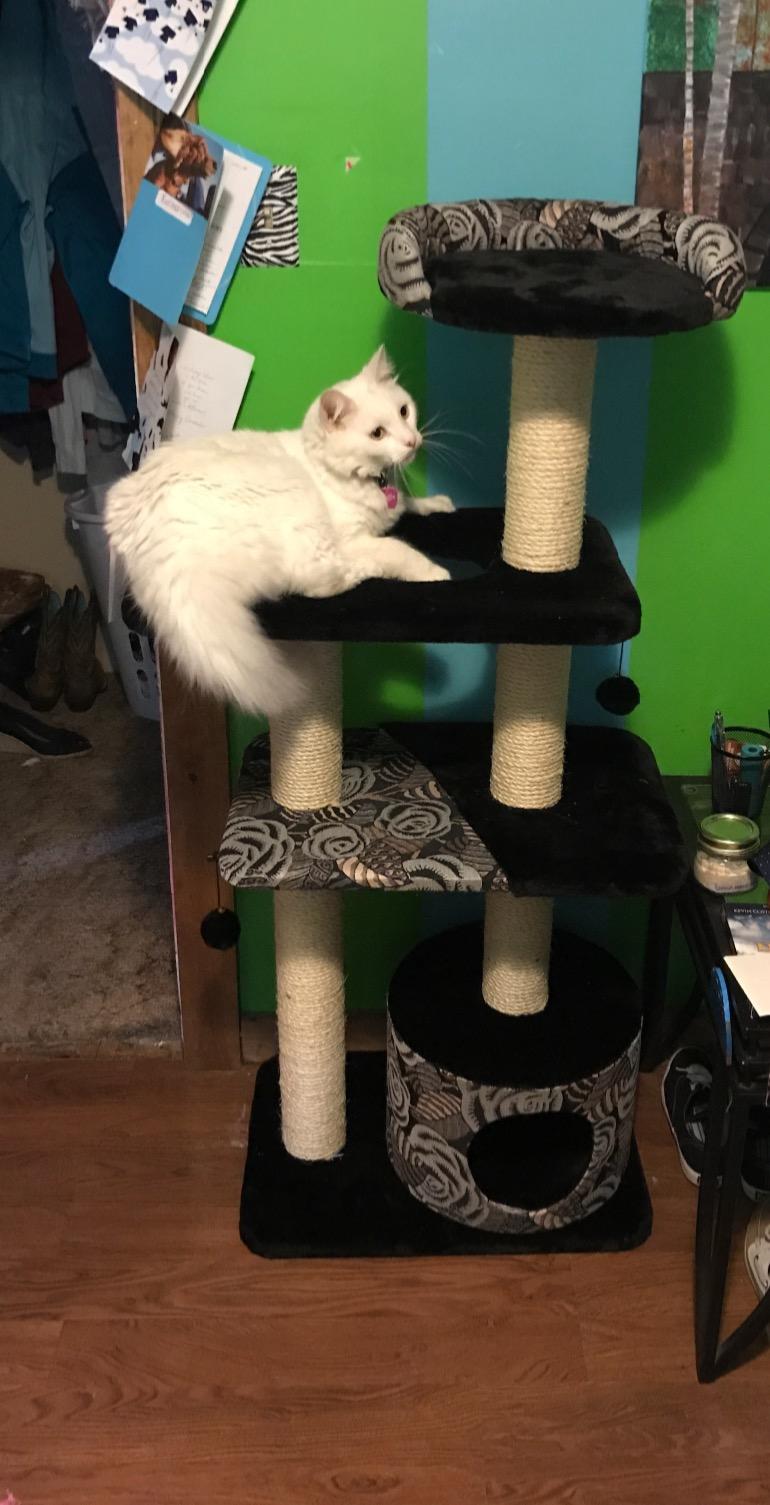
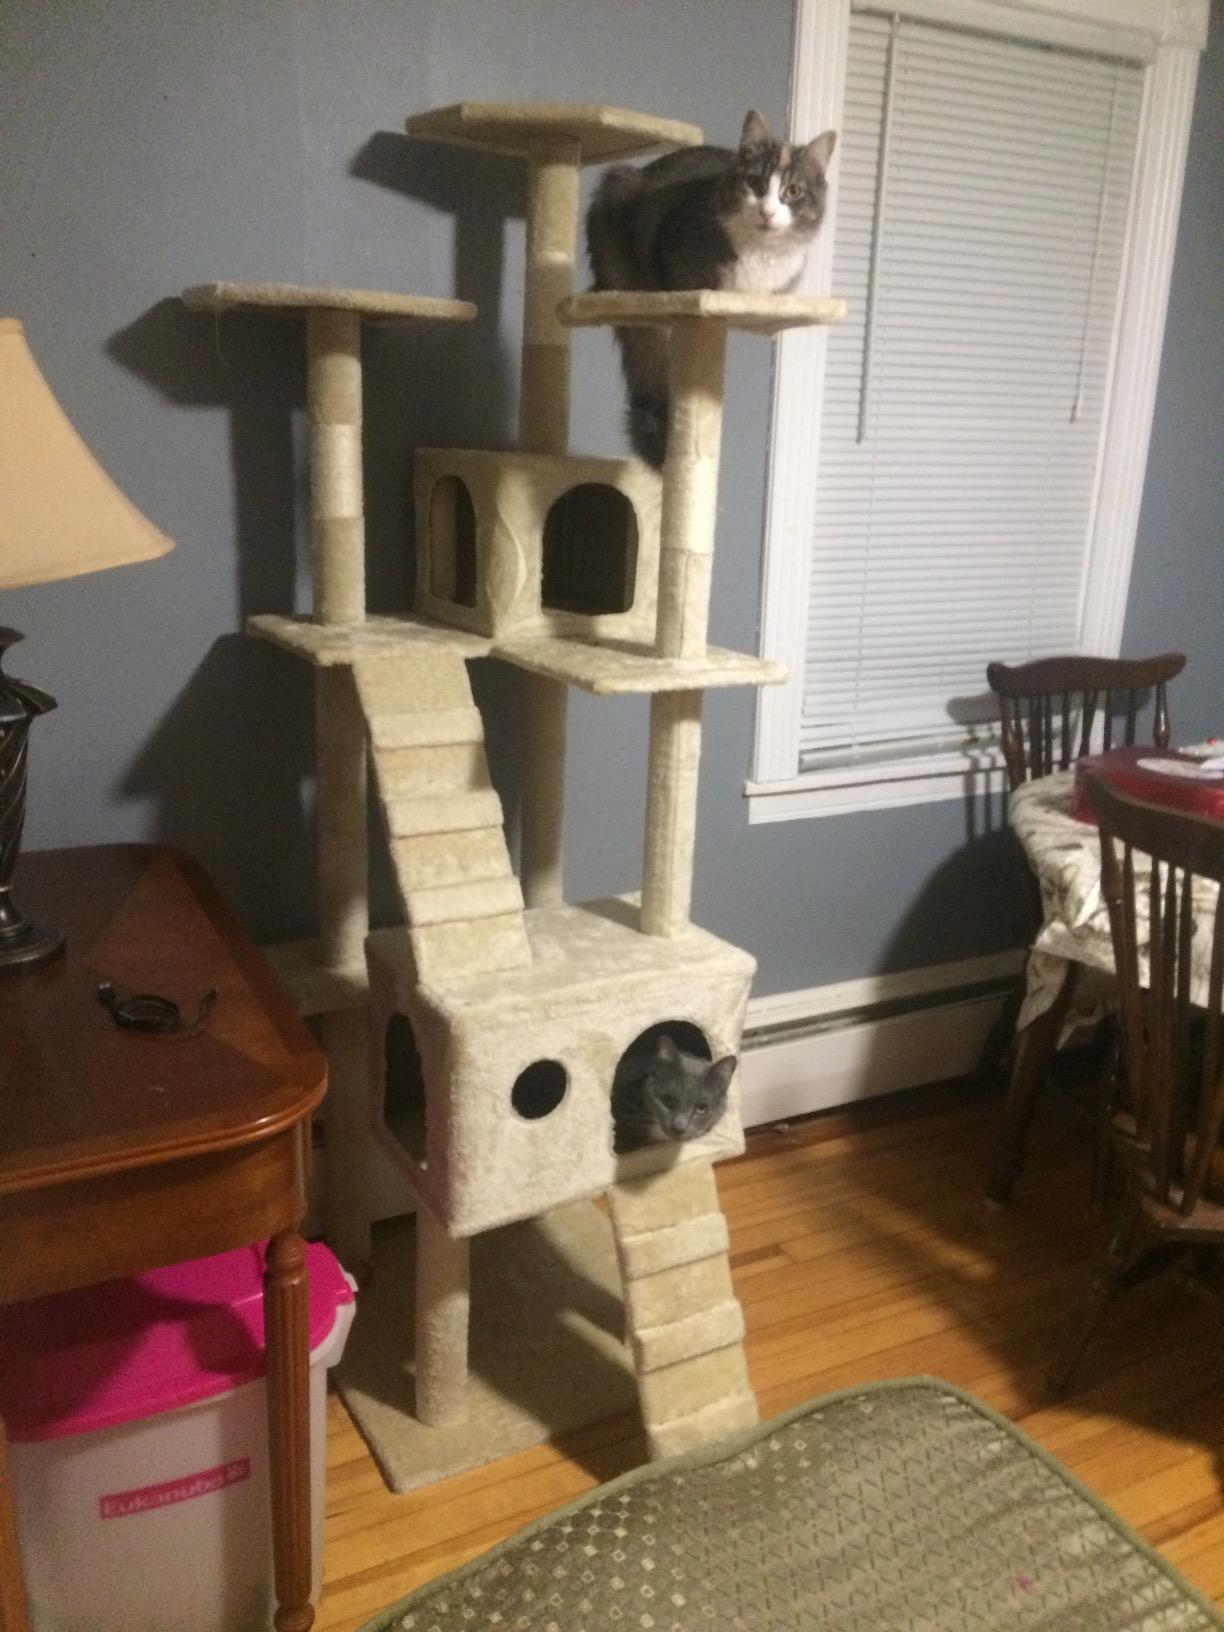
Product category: items_cat tree
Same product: no